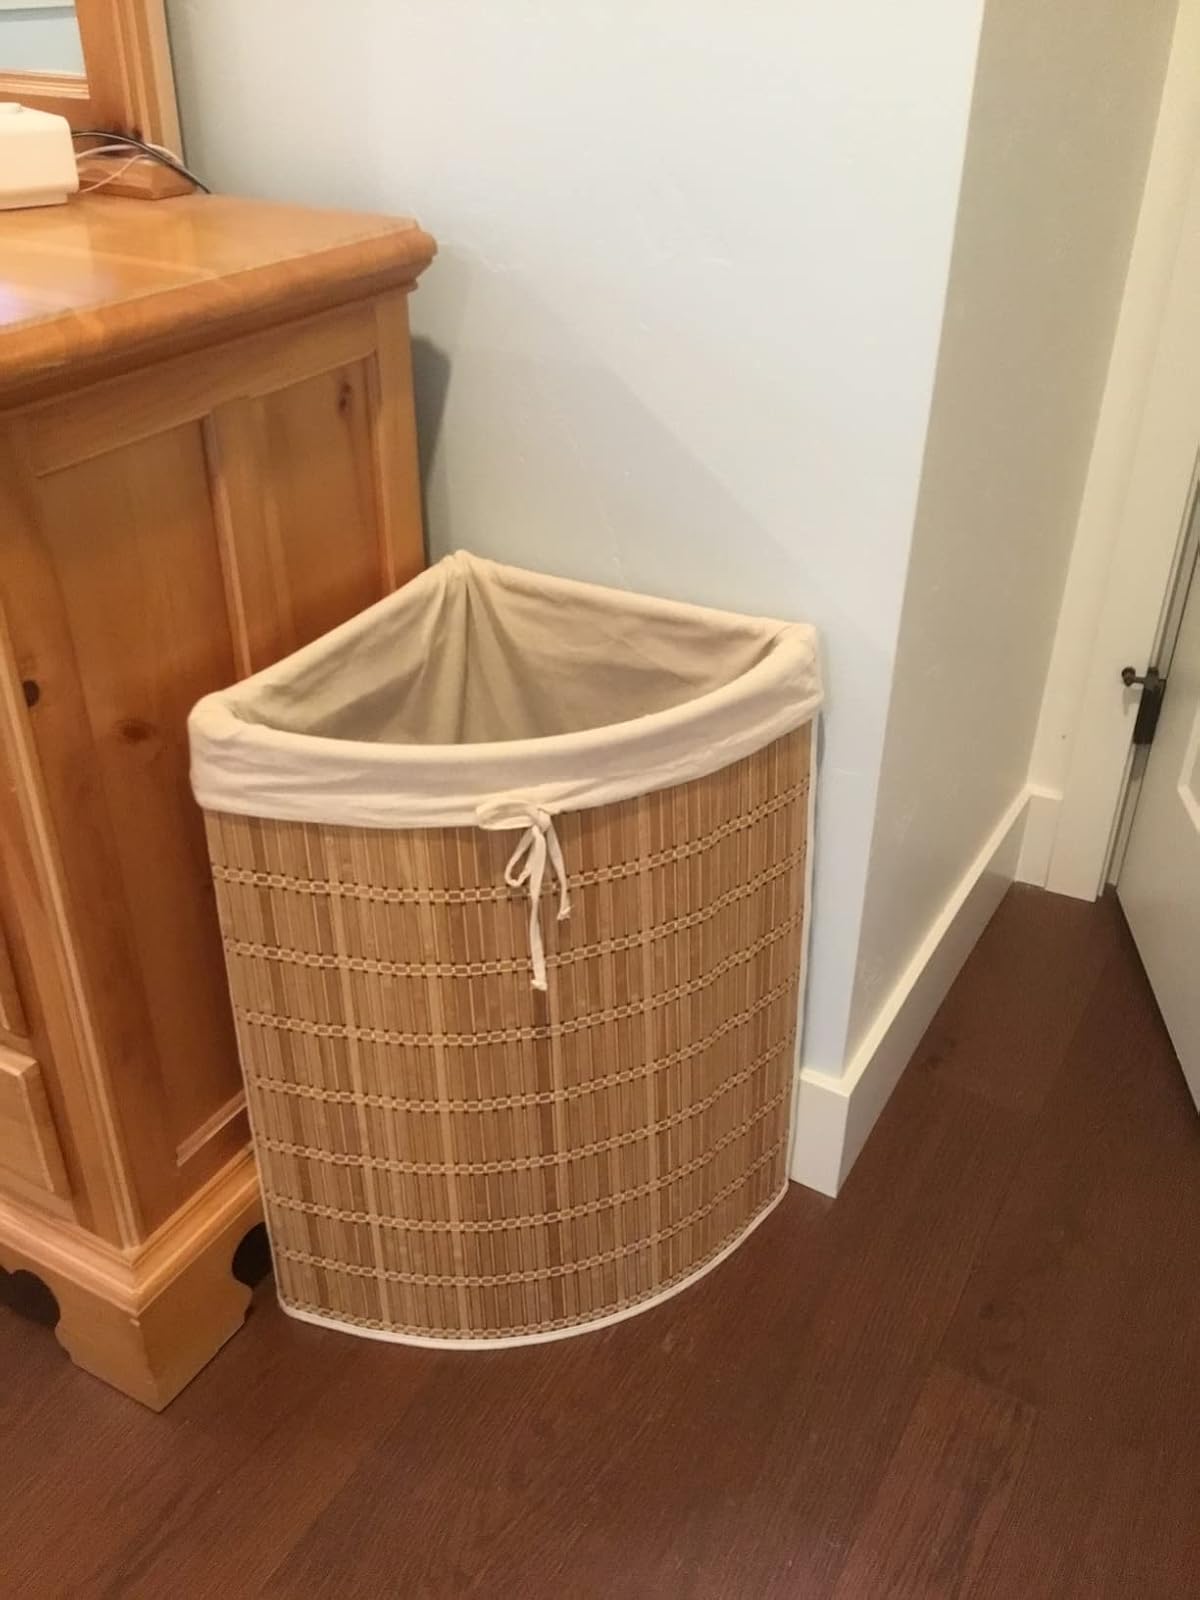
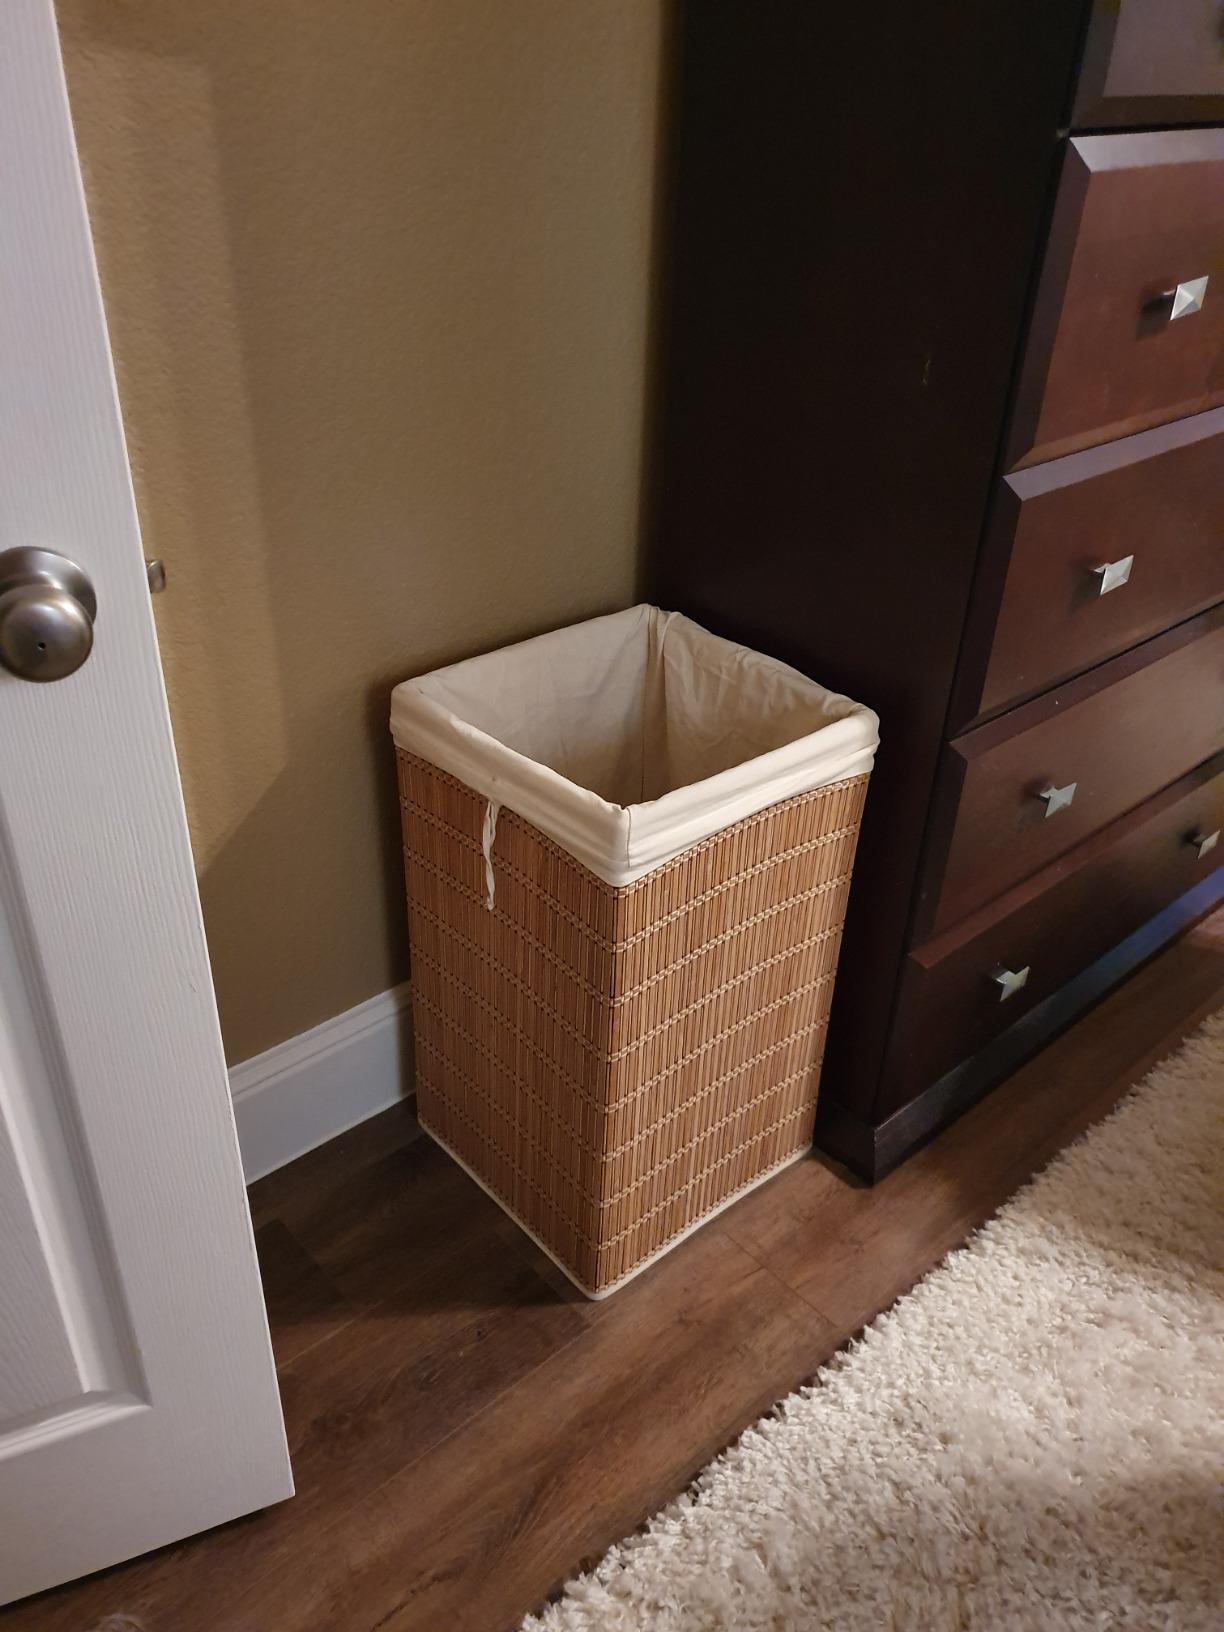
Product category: items_hamper
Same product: no